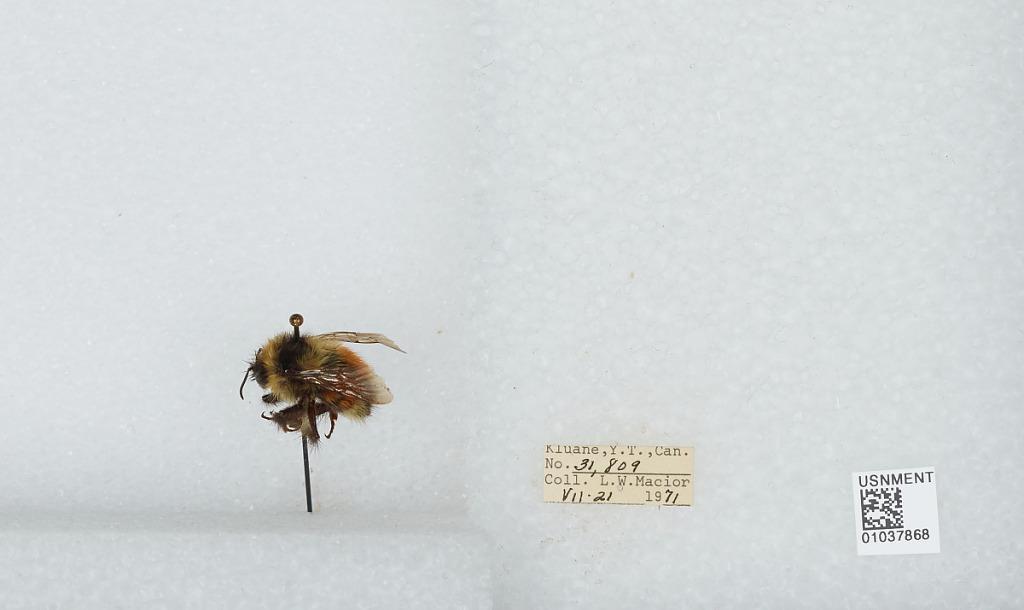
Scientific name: Bombus (Pyrobombus) sylvicola Kirby
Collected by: L. Macior
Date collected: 1971-7-21
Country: Canada
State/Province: Yukon Territory
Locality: Kluane
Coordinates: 60.75, -139.5